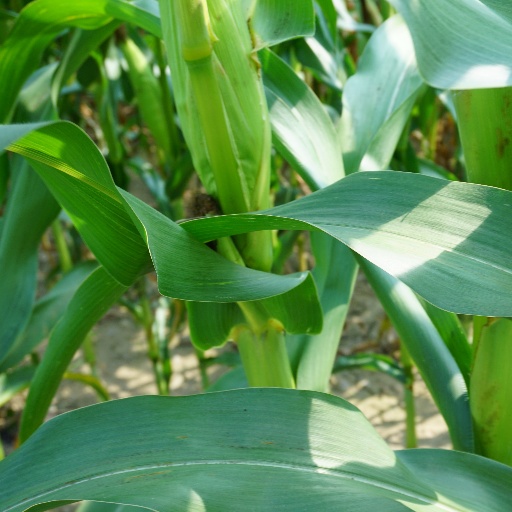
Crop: maize; corn